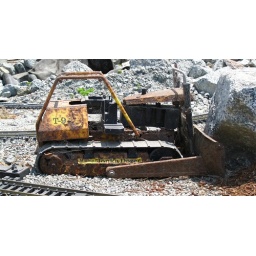
Pushing a rock in a model train exhibit